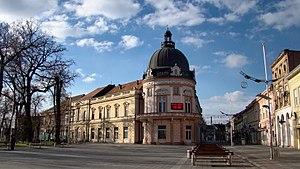
La maison serbe à Sremska Mitrovica se trouve à Sremska Mitrovica, dans la province de Voïvodine, en Serbie. Elle est inscrite sur la liste des monuments culturels protégés de la République de Serbie.